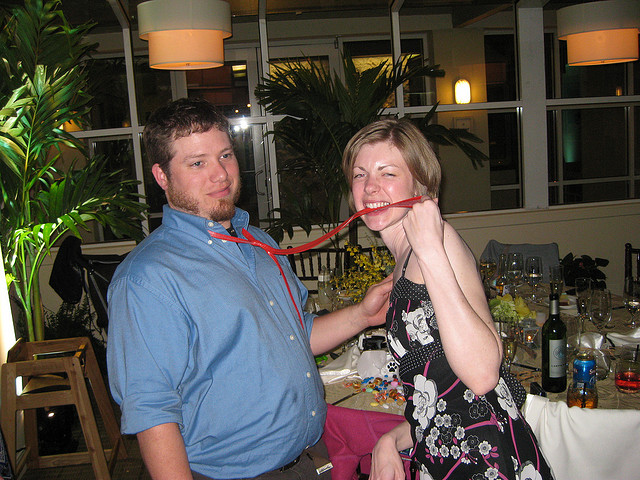
user: Given an image and a question. Answer the question in a short answer. Question: Which of these two people might be said to be flirting? Short Answer:
assistant: woman